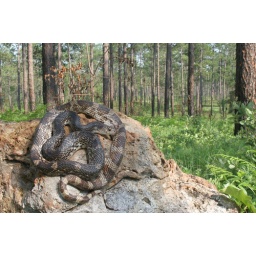
Florida Pine Snake in upland longleaf pine forest in Baker Co, GA.